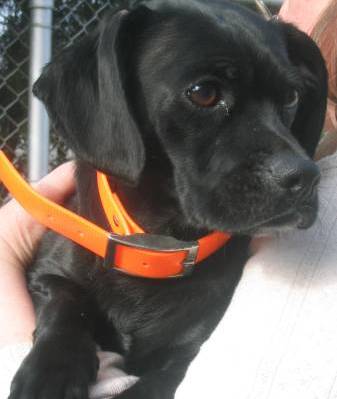
Label: dog